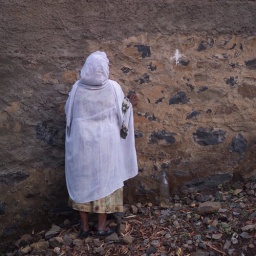
Woman standing against a wall of stone